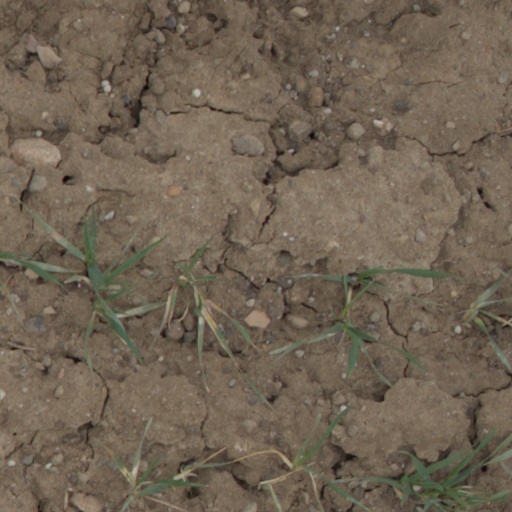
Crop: wheat